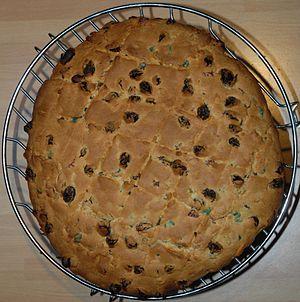
Pandolce de Gênes
Le pandolce ou pandolce genovese est un dessert fourré de raisins secs, raisins de Corinthe, de pignons, de cédrats confits et parfumé à l'eau de bergamote et d'anis vert.
La cuisine ligure est pratiquée en Ligurie, un territoire encadré par la côte méditerranéenne et les Alpes, lesquelles ont fortement influencé la gastronomie régionale faite à base d'ingrédients simples qui la rendent particulièrement économique.